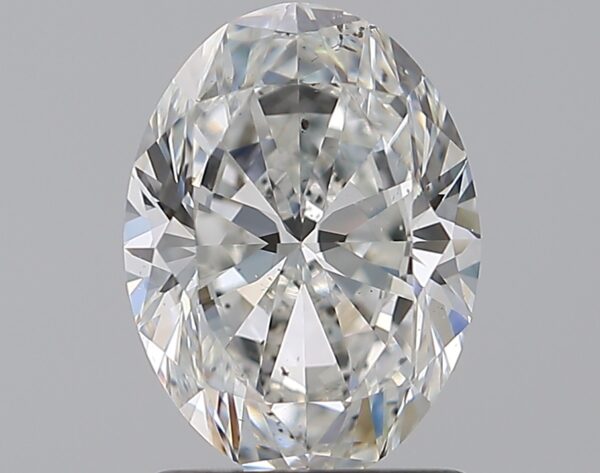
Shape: oval
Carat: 1.51
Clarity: SI1
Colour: F
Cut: EX
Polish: EX
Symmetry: EX
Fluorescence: ST
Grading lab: GIA
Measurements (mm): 8.66 x 6.42 x 4